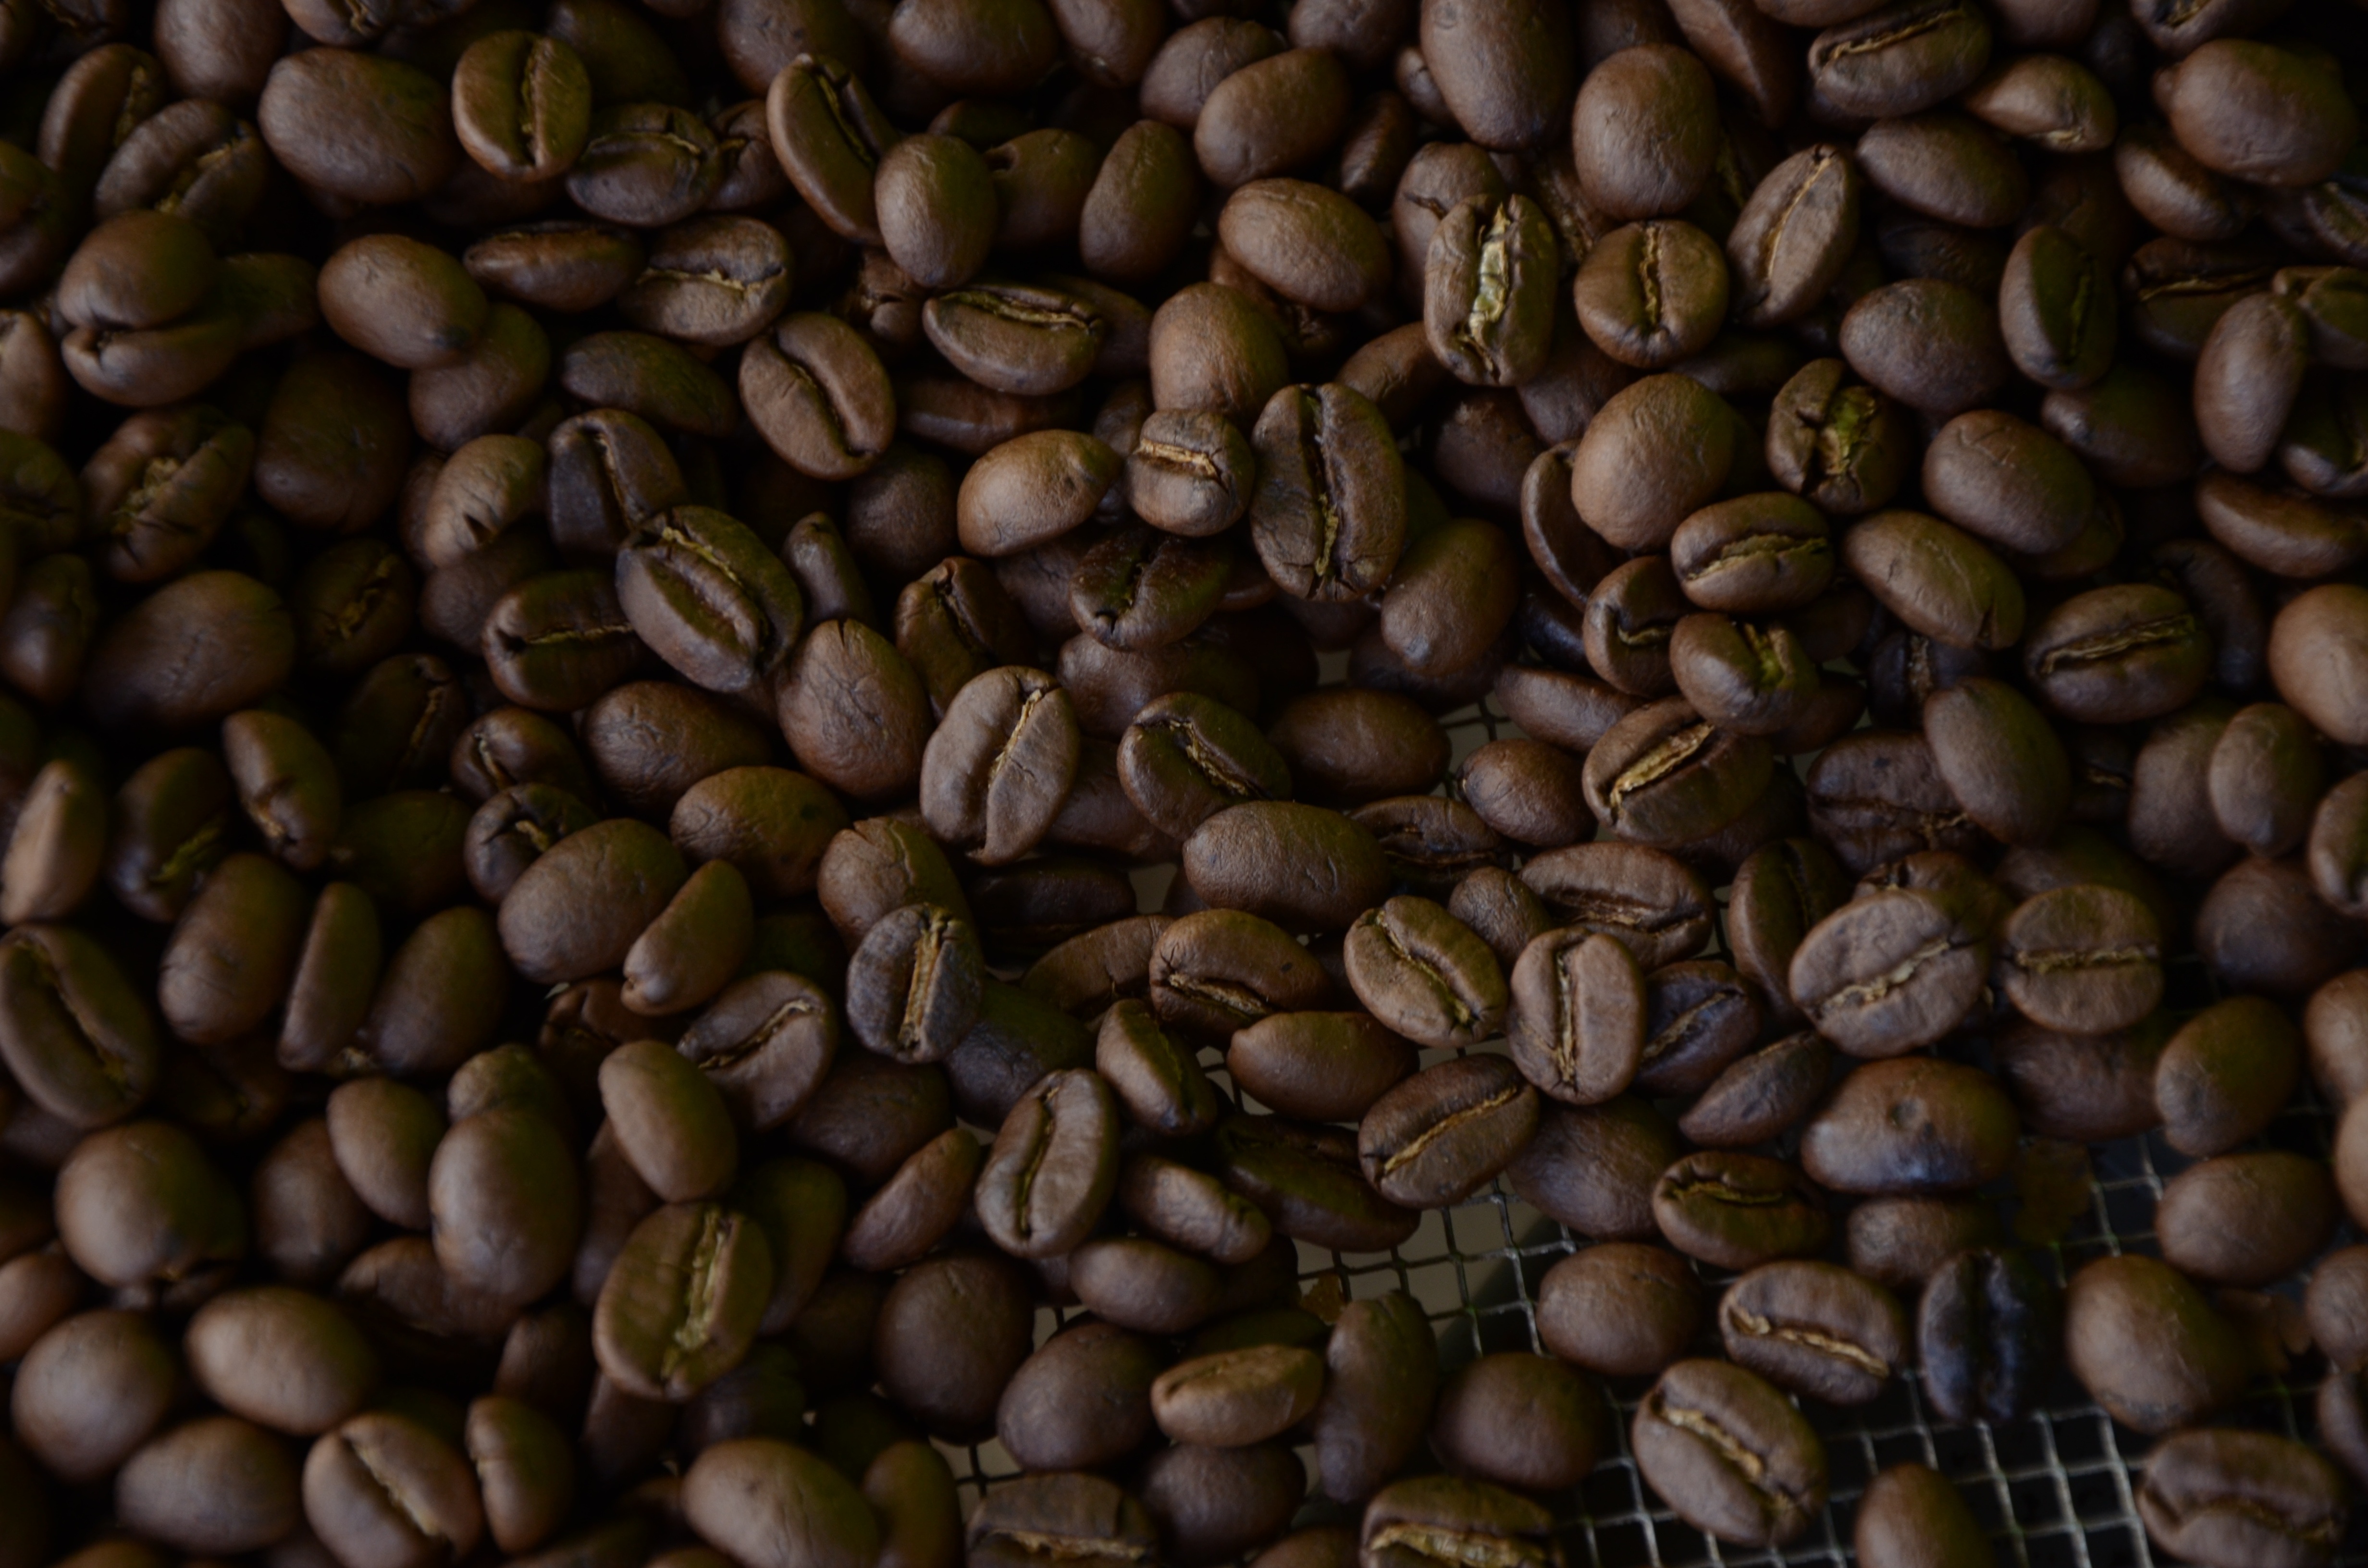
nature, coffee, food, produce, vegetable, crop, drink, agriculture, caffeine, textures